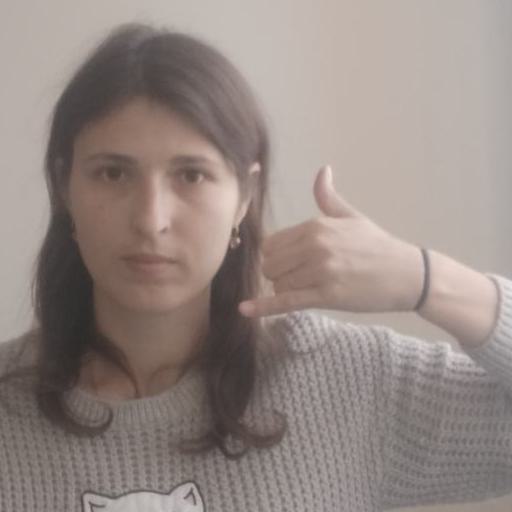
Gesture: call